Nismo

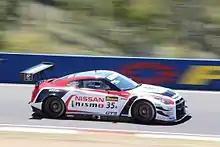
Alex Buncombe, Katsumasa Chiyo and Wolfgang Reip won the Series Championship in a Nissan GT-R Nismo GT3.

In the 1980s, the manufacturer entered the Fuji Grand Champion Series with Group 5 Bluebird, Skyline and Silvia silhouettes and the Japanese Touring Car Championship with production Skyline models. In the 1990s, Nissan competed in Supertouring championships around the world with the Nissan Primera, winning the 1999 British Touring Car Championship with Laurent Aïello.